Whipped-cream charger

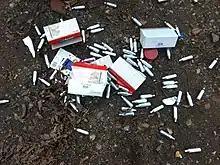
Spent whipped cream chargers used for nitrous oxide inhalation dumped at a car park in London

Nitrous oxide is used because it dissolves easily into the cream, and does not cause the cream to oxidize while it is in the can.